Battle of Flodden

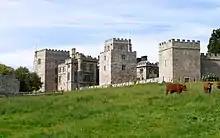
James IV captured Ford Castle from Lady Heron

A later Scottish chronicle writer, Robert Lindsay of Pitscottie, tells the story that James wasted valuable time at Ford enjoying the company of Elizabeth, Lady Heron and her daughter. Edward Hall says that Lady Heron was a prisoner (in Scotland), and negotiated with James IV and the Earl of Surrey her own release and that Ford Castle would not be demolished for an exchange of prisoners. The English herald, Rouge Croix, came to Ford to appoint a place for battle on 4 September, with extra instructions that any Scottish heralds who were sent to Surrey were to be met where they could not view the English forces. Raphael Holinshed's story is that a part of the Scottish army returned to Scotland, and the rest stayed at Ford waiting for Norham to surrender and debating their next move. James IV wanted to fight and considered moving to assault Berwick-upon-Tweed, but the Earl of Angus spoke against this and said that Scotland had done enough for France. James sent Angus home, and according to Holinshed, the Earl burst into tears and left, leaving his two sons, the Master of Angus and Glenbervie, with most of the Douglas kindred to fight.